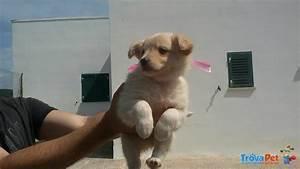
dog